Muammar Gaddafi

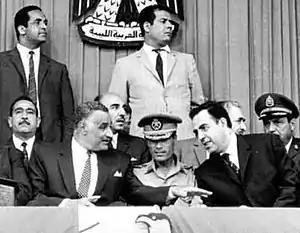
Gaddafi at an Arab summit in Libya in 1969, shortly after the September Revolution that toppled King Idris I. Gaddafi sits in military uniform in the middle, surrounded by Egyptian President Gamal Abdel Nasser (left) and Syrian President Nureddin al-Atassi (right).

The RCC's early economic policy has been characterized as being state capitalist in orientation. Many initiatives were established to aid entrepreneurs and develop a Libyan bourgeoisie. Seeking to expand the cultivatable acreage in Libya, in September 1969 the government launched a "Green Revolution" to increase agricultural productivity so that Libya could rely less on imported food. The hope was to make Libya self-sufficient in food production. All land that had either been expropriated from Italian settlers or which was not in use was repossessed and redistributed. Irrigation systems were established along the northern coastline and around various inland oases. Production costs often surpassed the value of the produce and thus Libyan agricultural production remained in deficit, relying heavily on state subsidies.